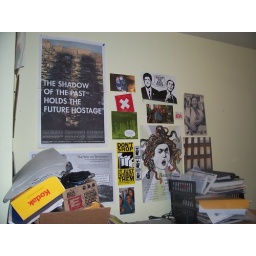
the wall above my computer